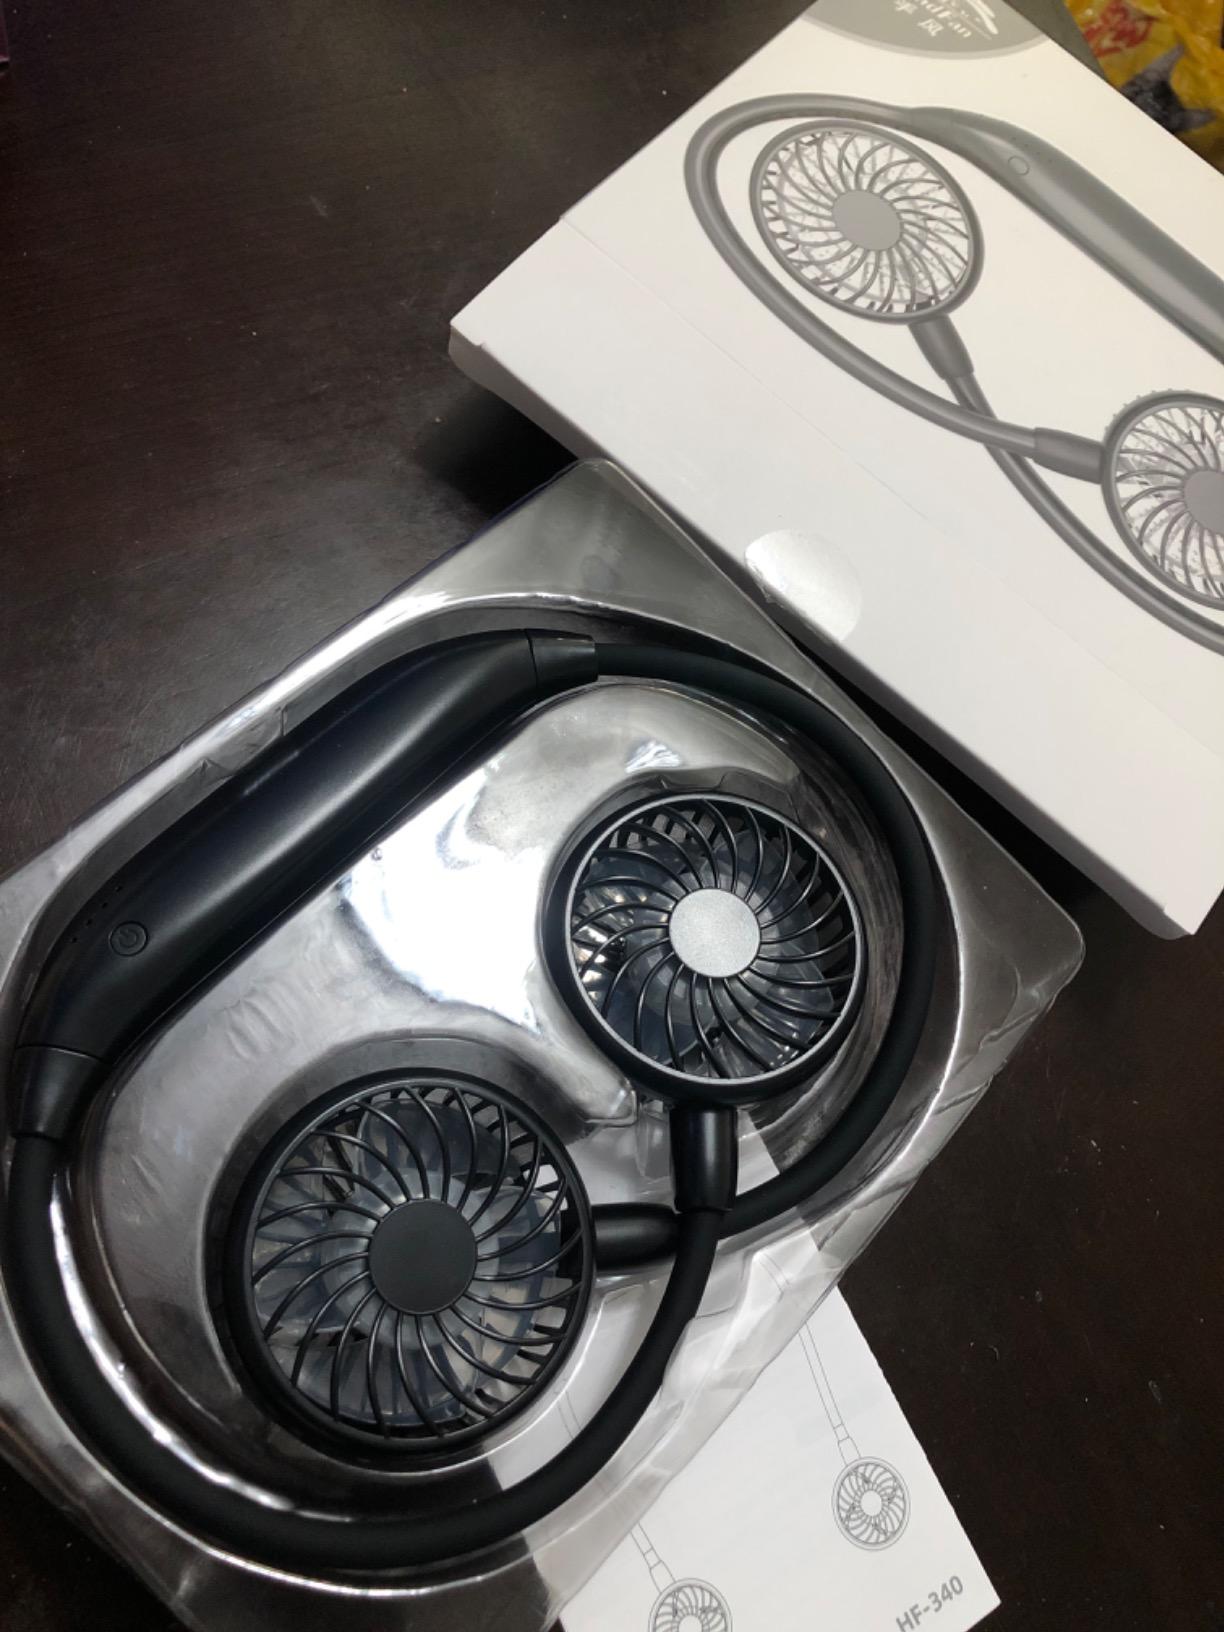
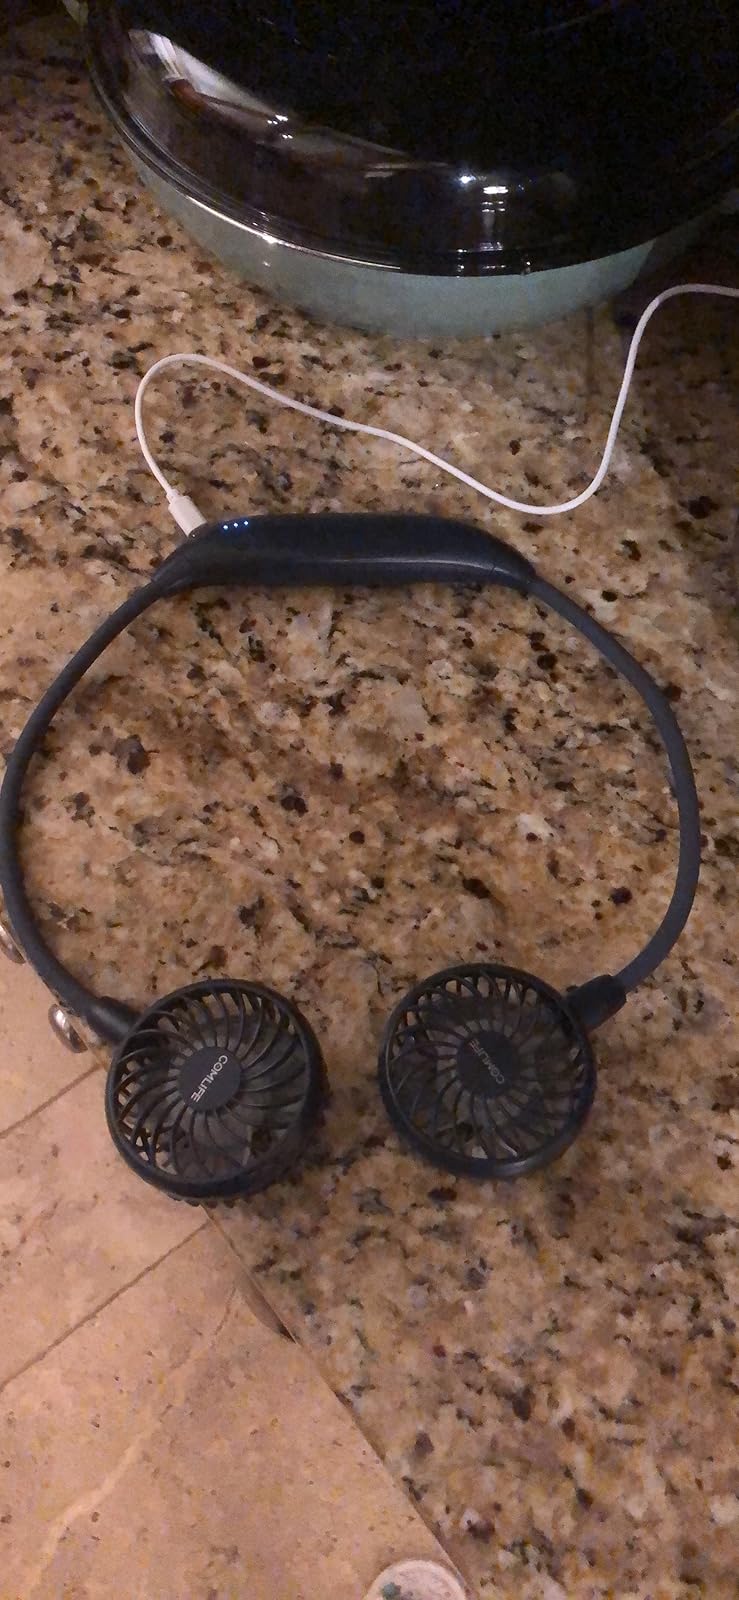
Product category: fan
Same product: no